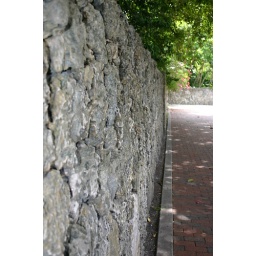
Coral rock wall along Main Highway in Coconut Grove